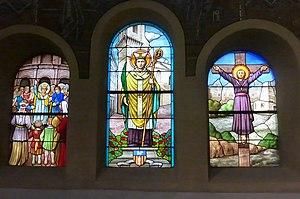
vitrail triptyque Saint Félix église Notre Dame des Enfants Nîmes Beausoleil
L'église Notre-Dame-des-Enfants est un édifice religieux de la ville de Nîmes, dans le département du Gard et la région Occitanie.